Protected areas of Indonesia

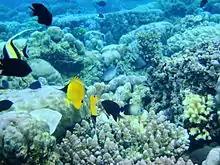
Bunaken National Park in the Coral Triangle, one of Indonesia's over 100 marine protected areas

As of 2023 Indonesia has over 411 marine protected areas covering an area of 28.4 million ha combined, larger than the U.K. For all their size, these MPAs account for less than 9% of Indonesia's waters. In 2022 the fisheries minister Sakti Wahyu Trenggono declared a target of reaching 32.5 million hectares or 10% of its territorial waters by 2030. From 2030 to 2045, the government plans to triple the marine protected area coverage to 97.5 million hectares (376,000 mi2).